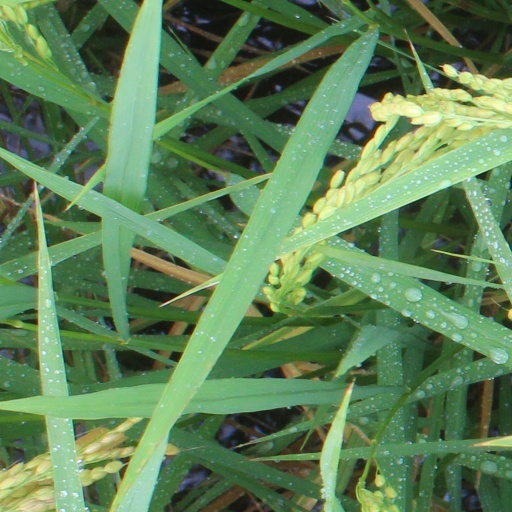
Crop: rice